Sudanese conflict in South Kordofan and Blue Nile

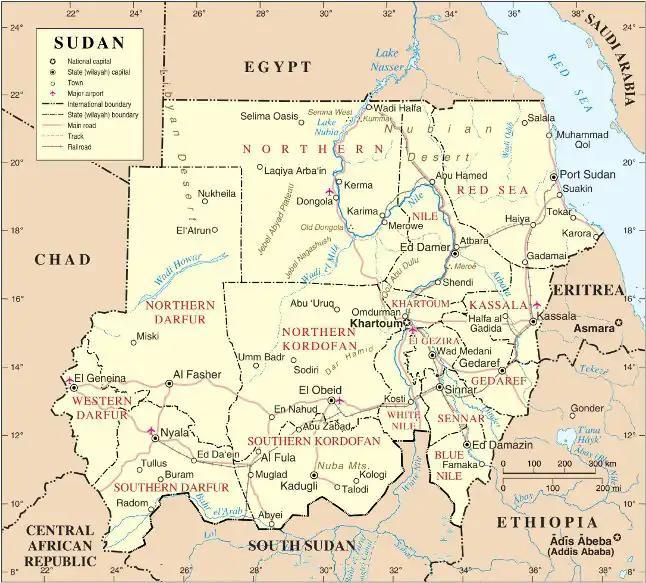
Map of Sudan (after 2011)

Although South Kordofan and Blue Nile are north of the Sudan–South Sudan border, many of their residents (particularly in the Nuba Mountains) identify with South Sudan with many of them having fought alongside the southern rebels during the Second Sudanese Civil War.